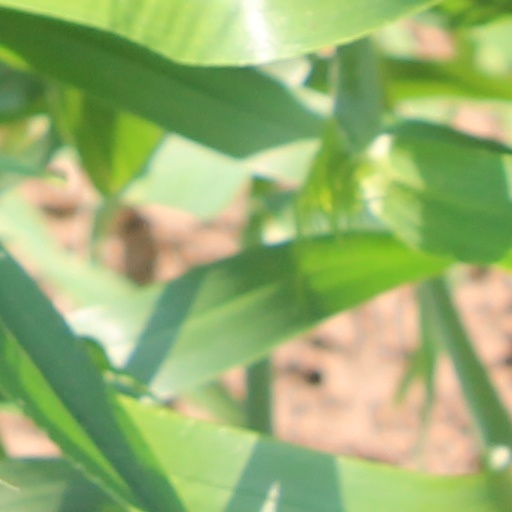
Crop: wheat